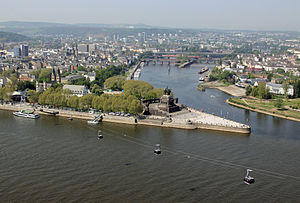
Rhinen / Geografi / Bifloder
Mosels udmunding ved Deutsches Eck i Koblenz
Rhinen er en europæisk flod, der udspringer ved Tomasee ved Oberalppasset i den schweiziske kanton Graubünden i den sydøstlige del af de Schweiziske Alper. Floden danner grænse mellem Schweiz og Østrig, mellem Schweiz og Liechtenstein og mellem Schweiz og Østrig, inden den løber ud i Bodensee, hvor den danner grænsen mellem Schweiz og Tyskland. Nord for Basel danner Rhinen grænsen mellem Frankrig og Tyskland indtil et punkt sydvest for Karlsruhe, hvorfra Rhinen løber gennem det tyske Ruhr-distrikt. Øst for Nijmegen løber Rhinen videre ind i Holland for til sidst at løbe ud ved Nordsøkysten. Den største by ved Rhinen er Köln med et indbyggertal på 1.024.373. Rhinen er med sine 1.232 km den tredjelængste flod i Europa, kun overgået af Donau og Volga.